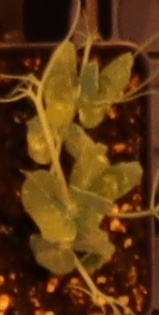
Label: Field Pea